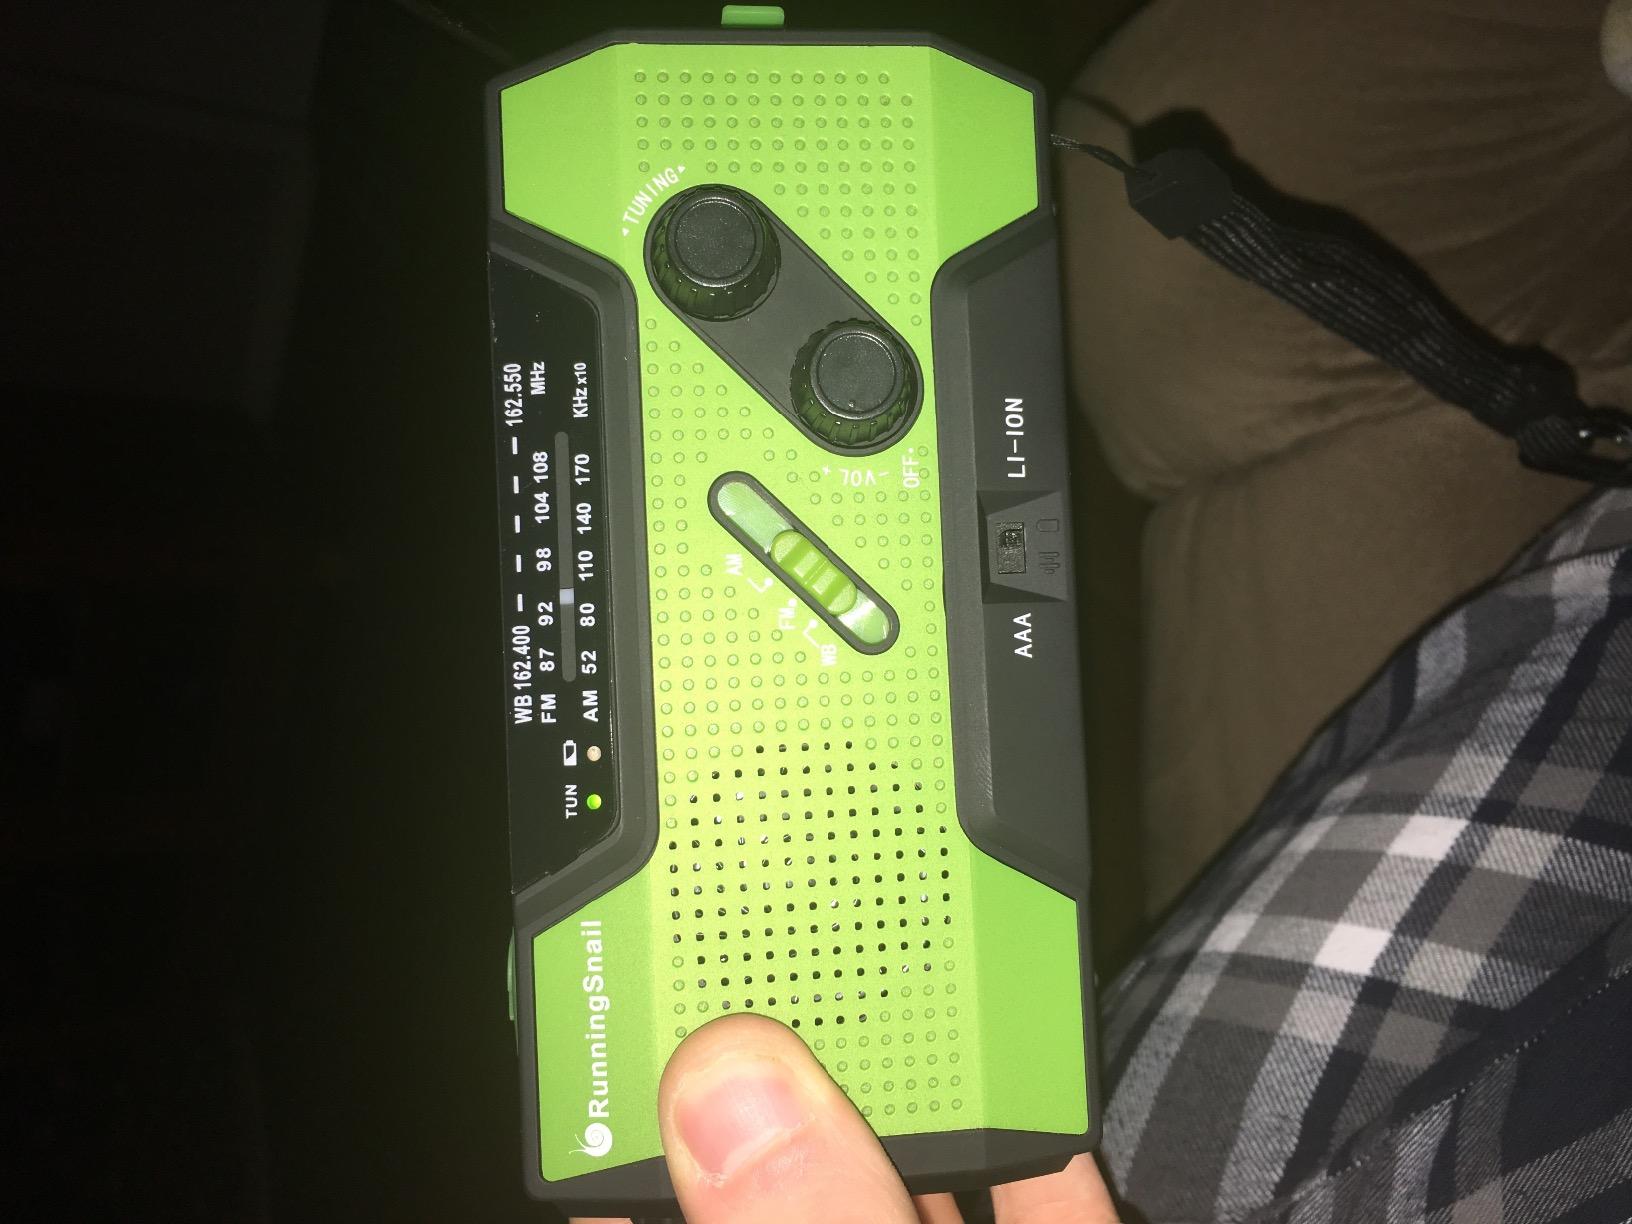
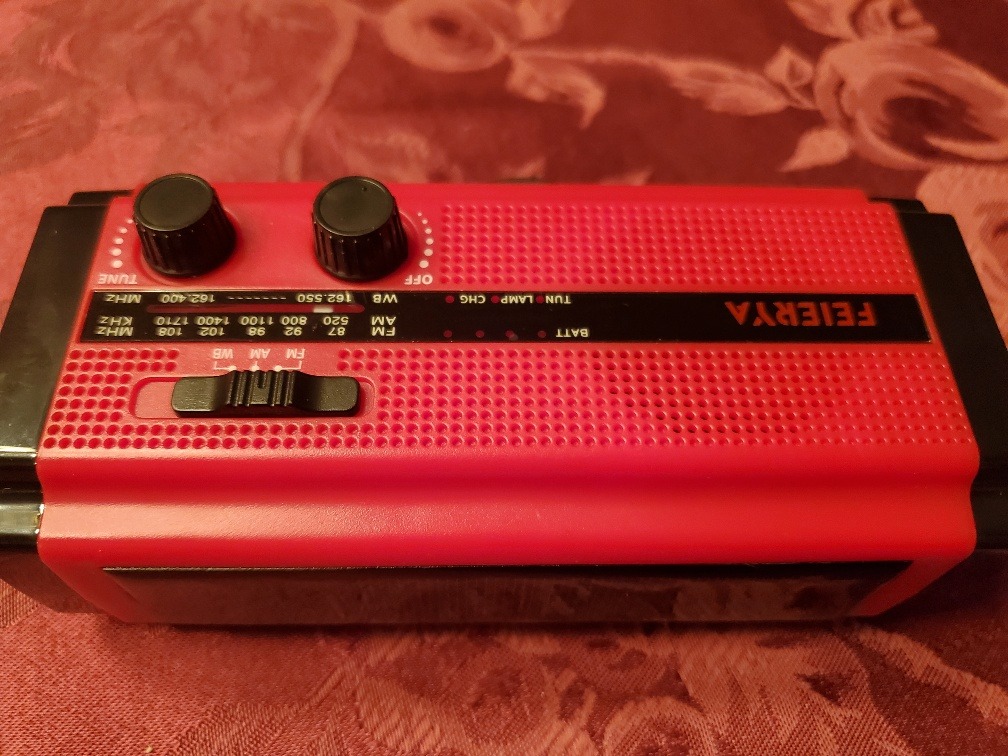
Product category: radio
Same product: no